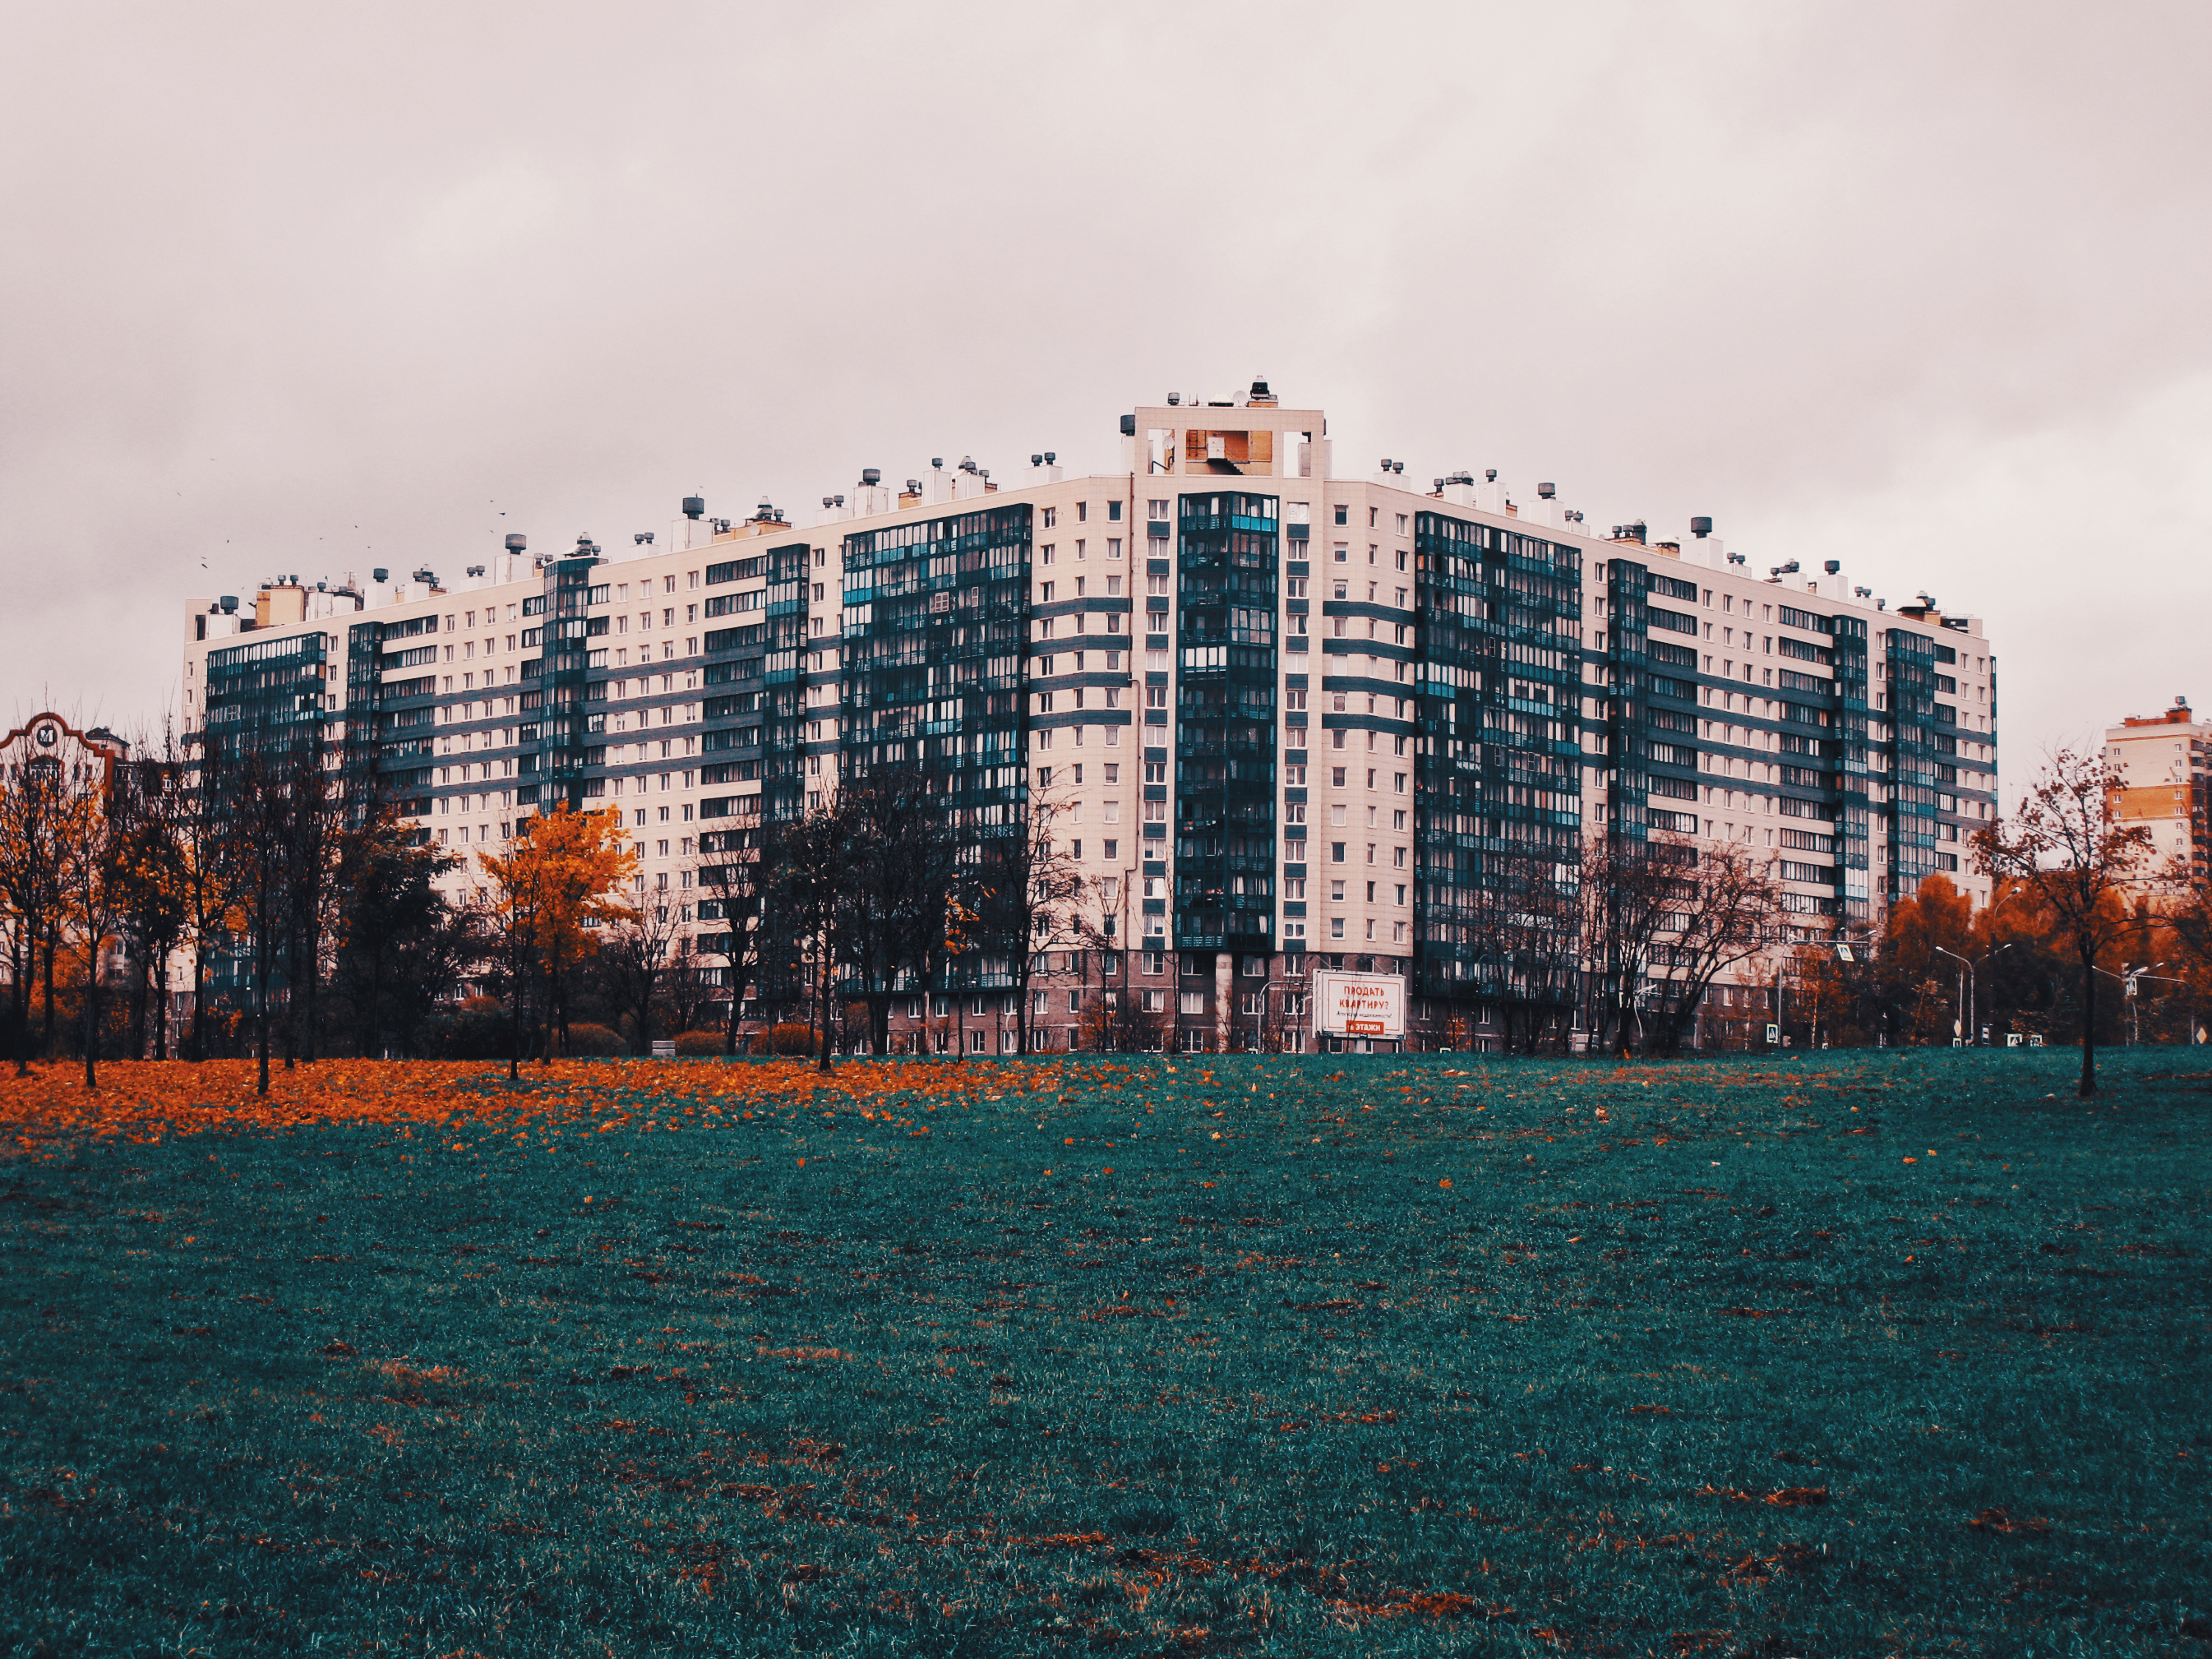
image, residential area, sky, urban area, metropolitan area, tower block, architecture, daytime, building, city, human settlement, condominium, suburb, landmark, tree, town, neighbourhood, apartment, grass, mixed use, house, metropolis, real estate, cloud, facade, room, home, photography, downtown, commercial building, plant, headquarters, corporate headquarters, reflection, urban design